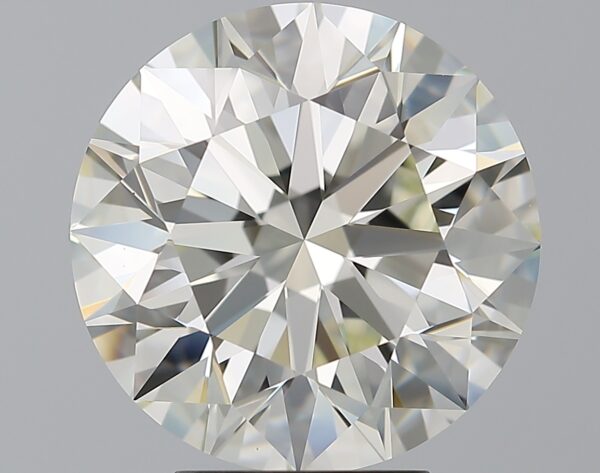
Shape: round
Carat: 5.01
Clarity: VVS1
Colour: K
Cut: EX
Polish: EX
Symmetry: EX
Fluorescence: N
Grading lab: GIA
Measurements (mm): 10.83 x 10.89 x 6.8